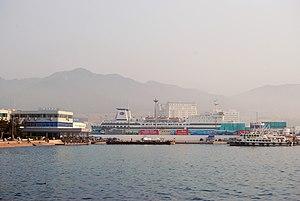
Weihai est une ville portuaire du nord-est de la province du Shandong, en Chine. On y parle en plus du mandarin, le dialecte de Weihai du mandarin Jiao Liao et une importante communauté coréenne y est présente.